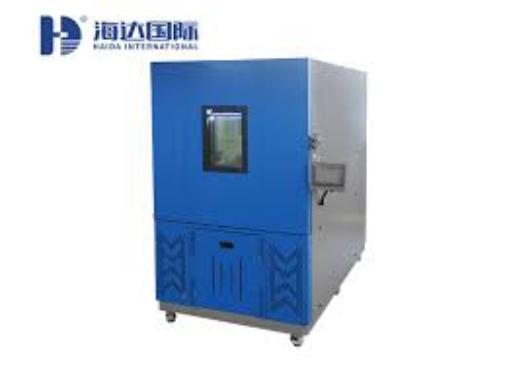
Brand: hd
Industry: Electronic